History of Saint Vincent and the Grenadines

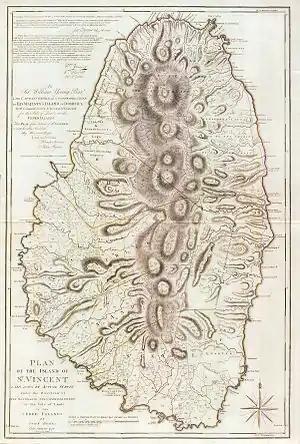
A 1776 map of the Caribbean isle of Saint Vincent. The southern portion of the island was under British control, and the northern portion was under the control of the Black Caribs.

The first Europeans to occupy St. Vincent were the French. However, following a series of wars and peace treaties, the islands were eventually ceded to the British. While the English were the first to lay claim to St. Vincent in 1627, the French (centred on the island of Martinique) would be the first European settlers on the island when they established their first colony at Barrouallie on the Leeward side of St. Vincent in 1719. The French settlers cultivated coffee, tobacco, indigo, corn, and sugar on plantations worked by African slaves.